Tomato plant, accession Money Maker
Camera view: horizontal (90 deg, fisheye); turntable rotation: 330 degrees
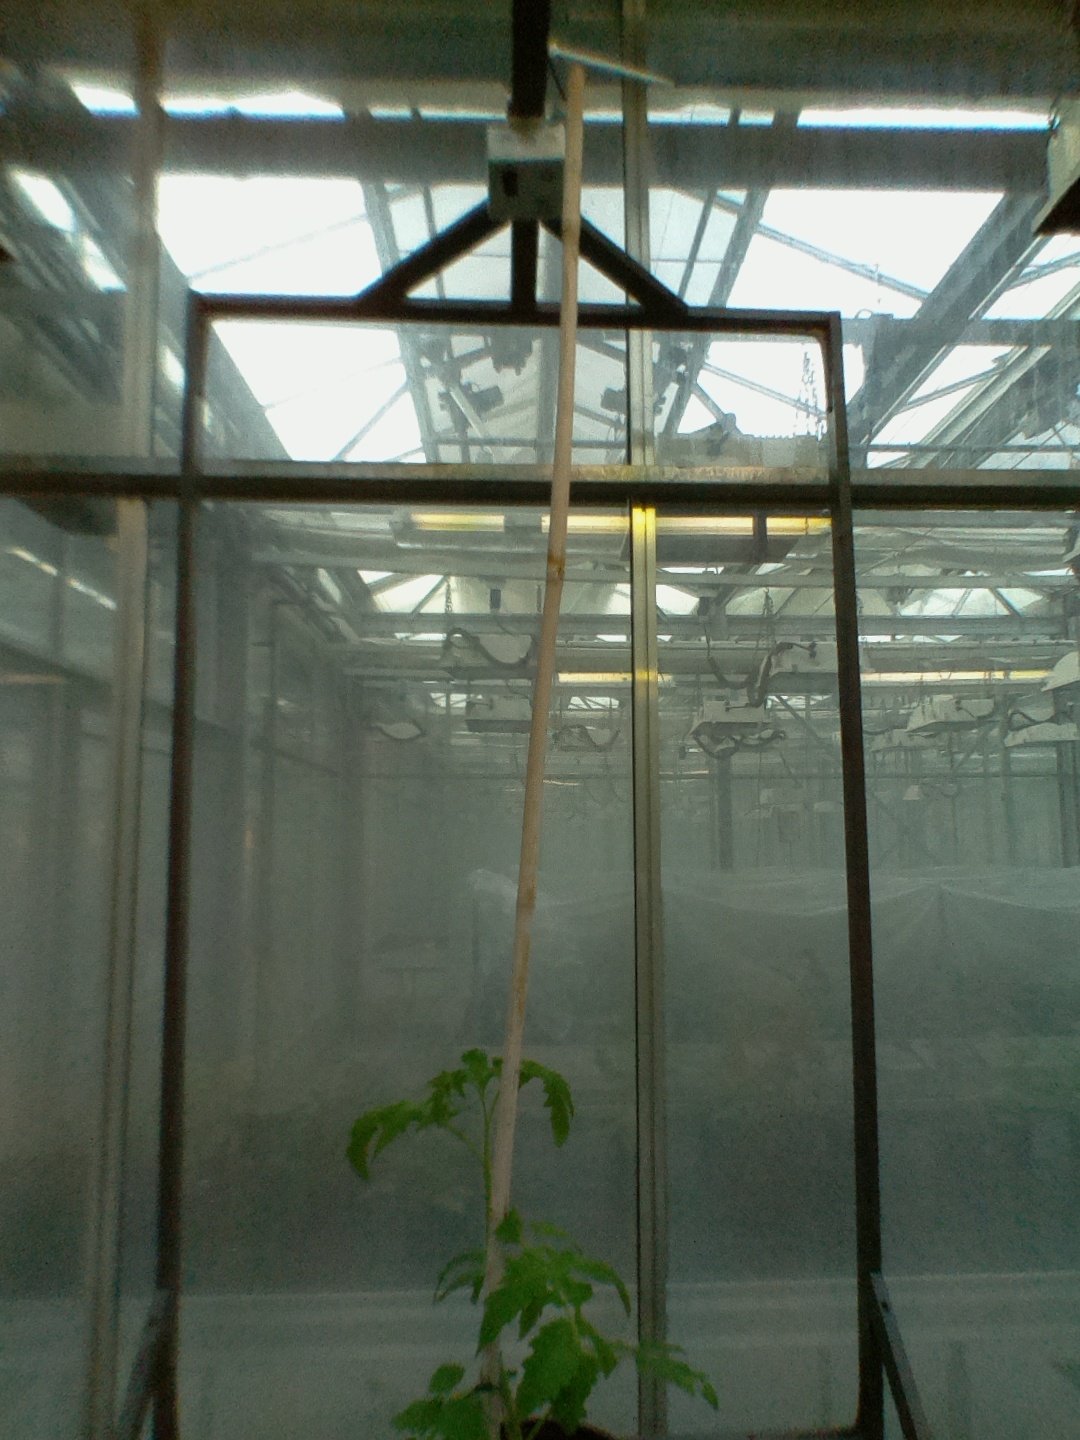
BBCH growth stage 13: 6 of true leaves visible